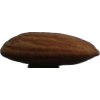
Label: Almonds 1